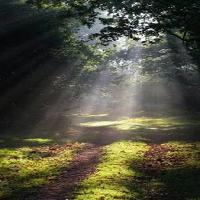
Weather: sun or clear